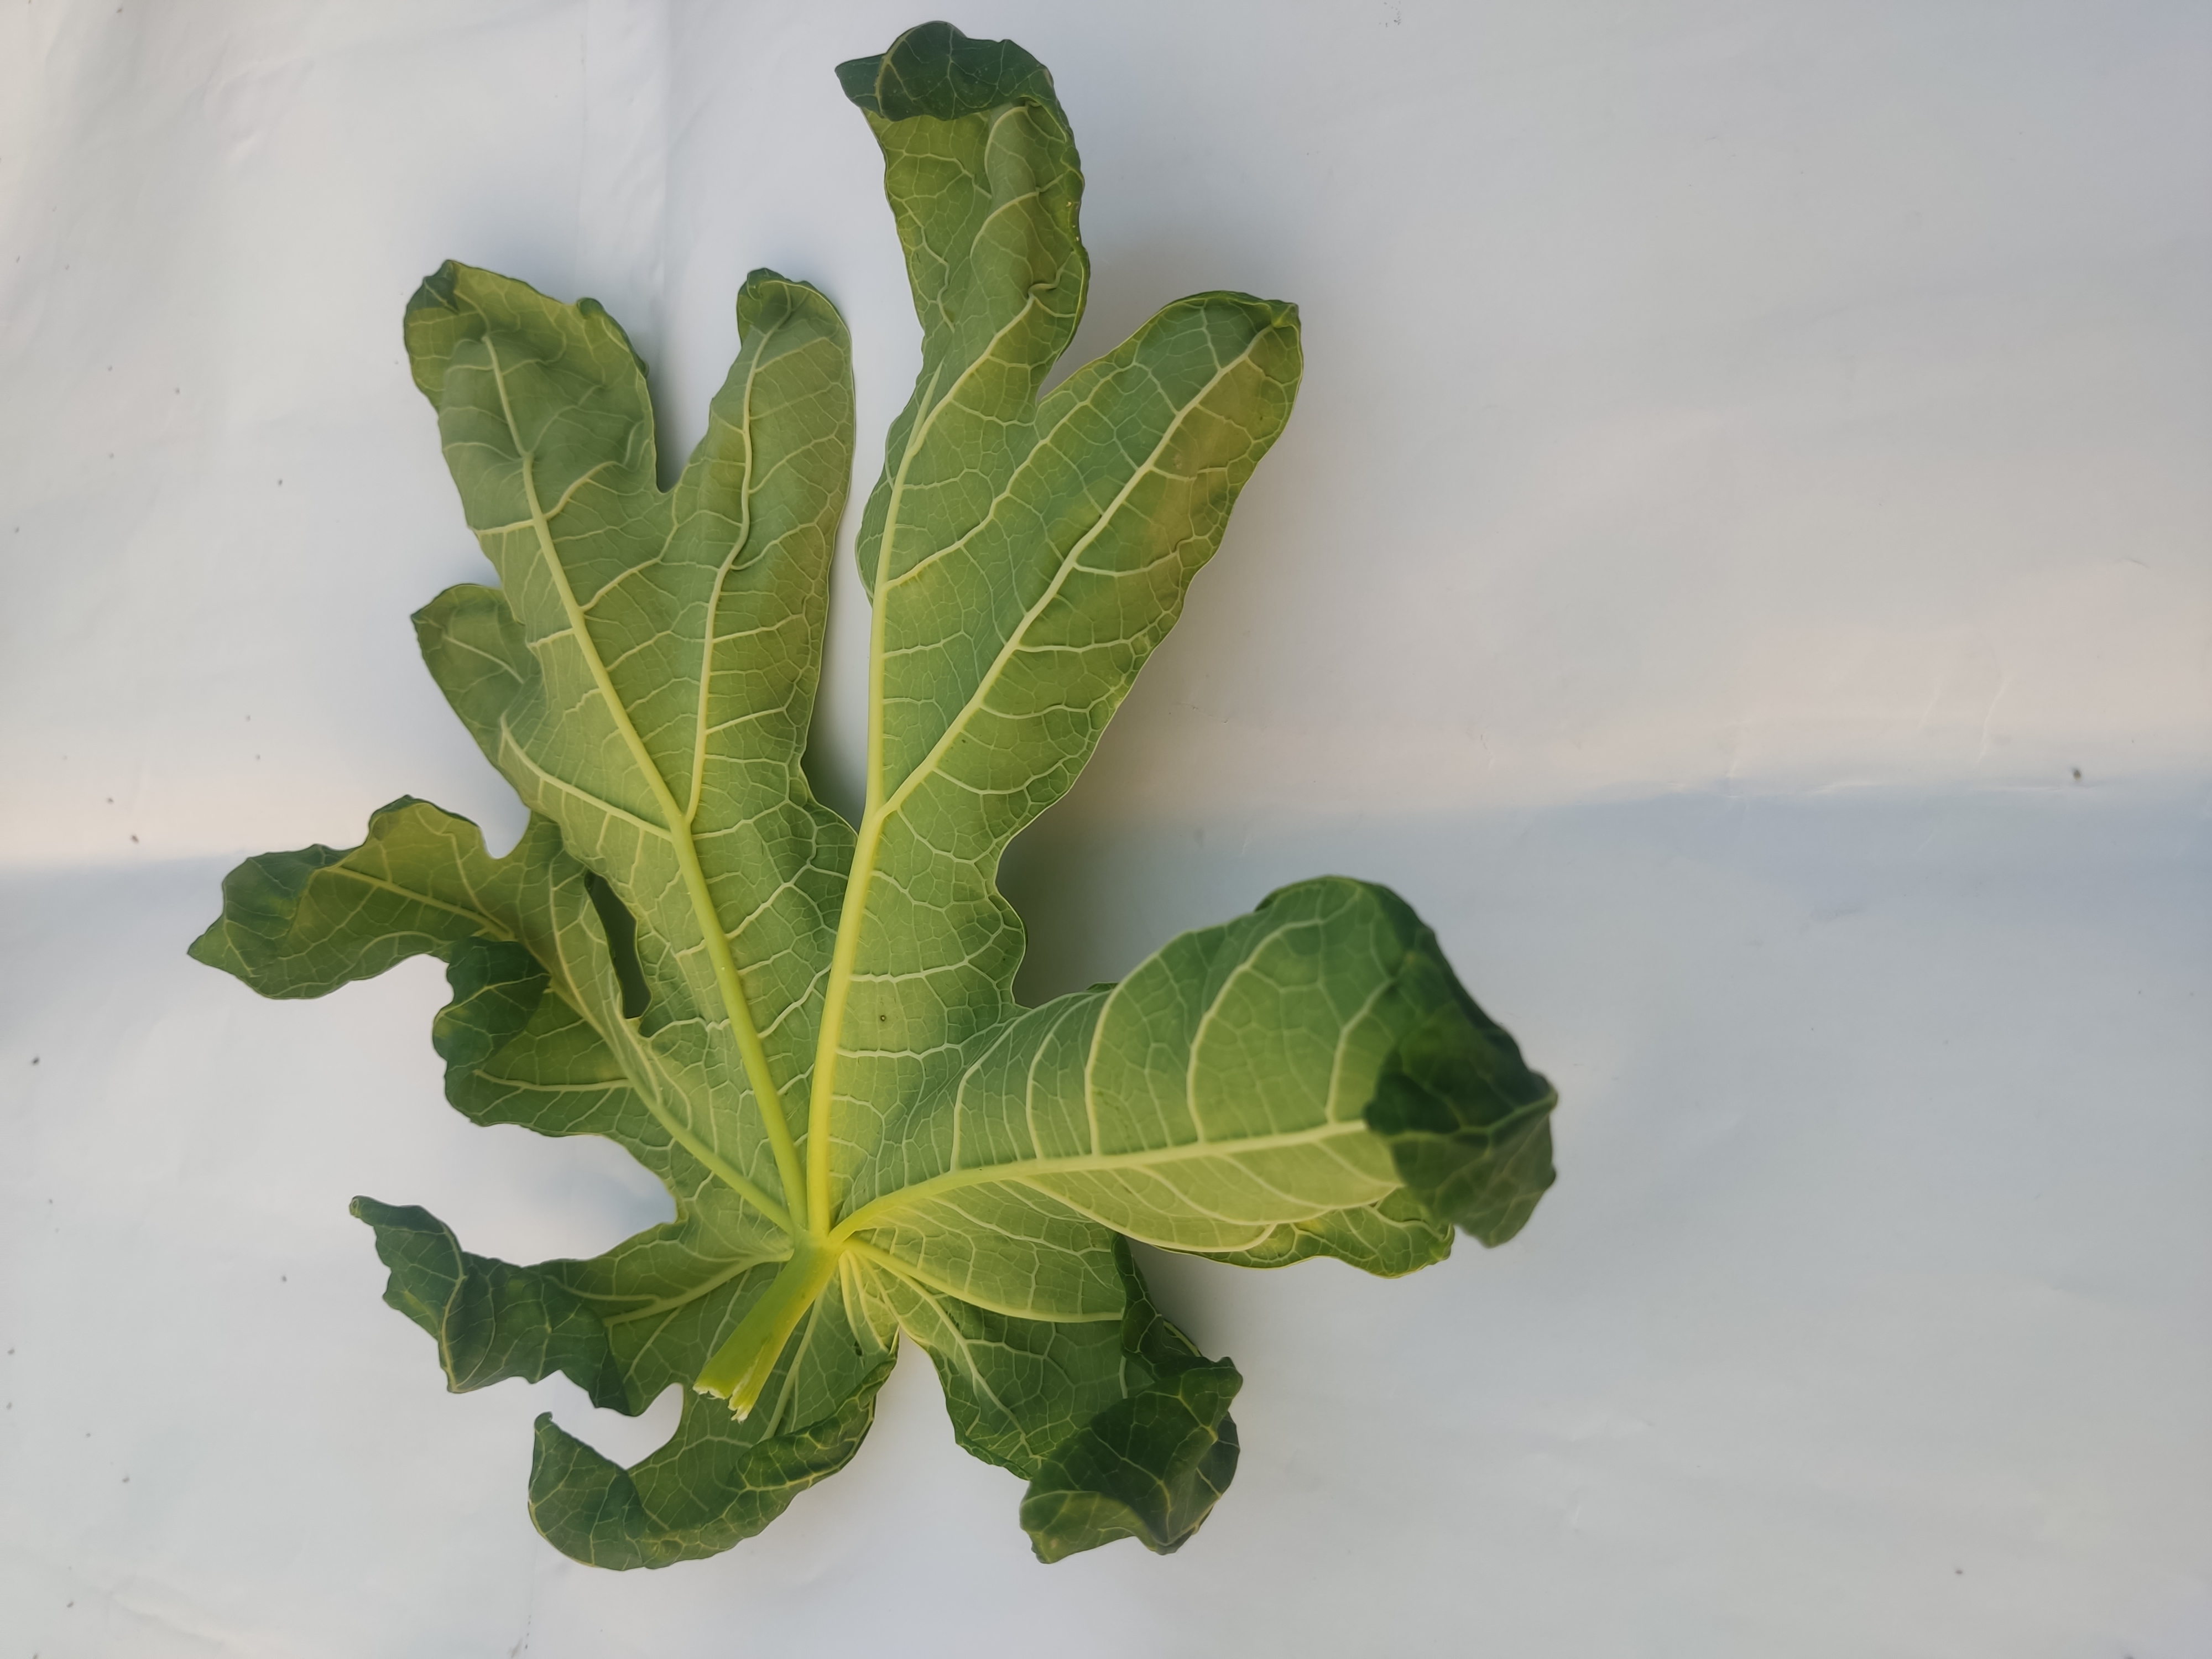
Label: Leaf Curl